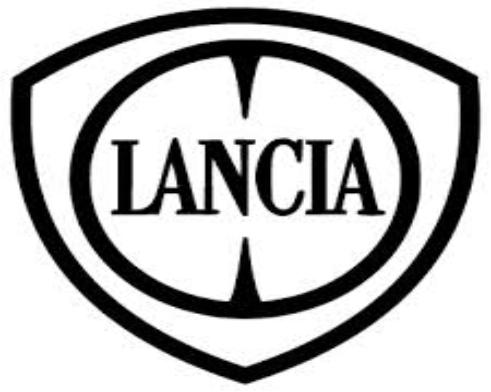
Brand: Lancia
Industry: Transportation